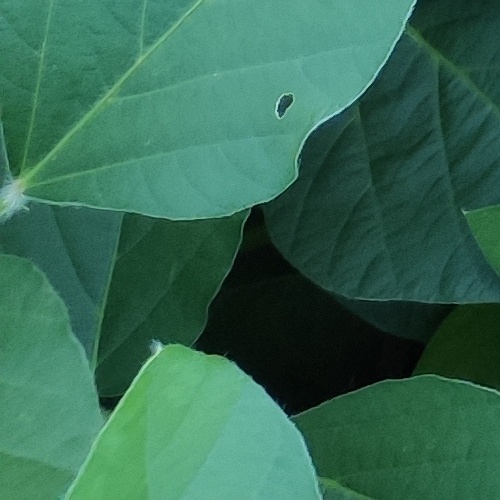
Label: Diabrotica_speciosa